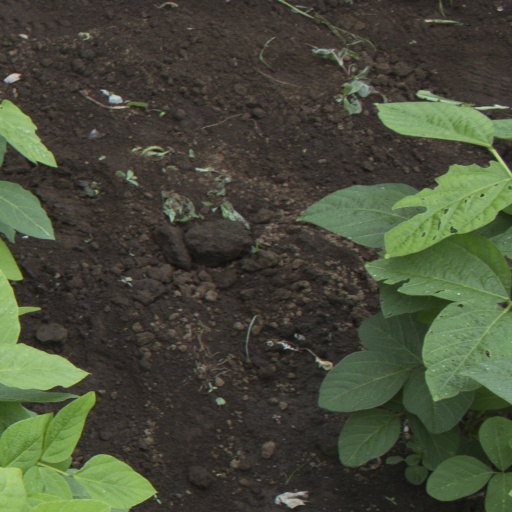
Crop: soybean